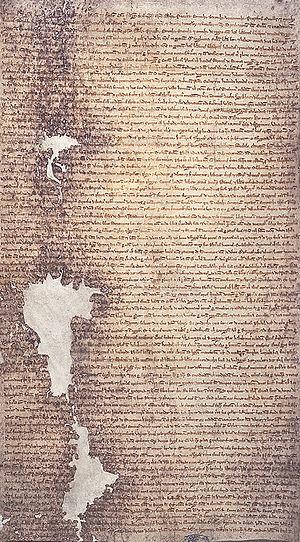
Henri III fut roi d'Angleterre, seigneur d'Irlande et duc d'Aquitaine de 1216 à sa mort.